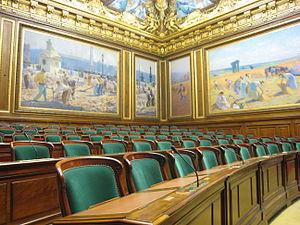
Salle des séances pour l'assemblée plénière. Peintures de Henri Martin.
Le Conseil d'État est une institution publique française créée en 1799 par Napoléon Bonaparte, dans le cadre de la Constitution du 22 frimaire an VIII, sur l'héritage d'anciennes institutions ayant porté ce nom sous l'Ancien Régime. Il siège au Palais-Royal à Paris depuis 1875.